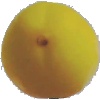
Label: Peach 2